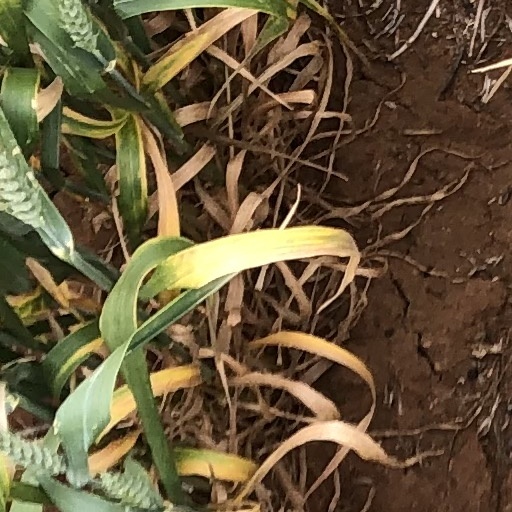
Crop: wheat